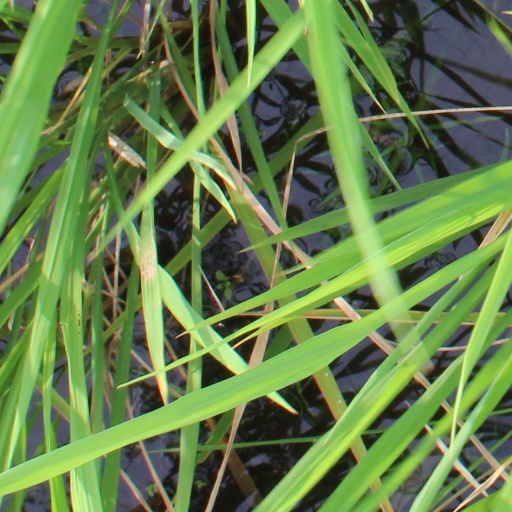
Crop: rice